History of Manchester City F.C. (1965–2001)

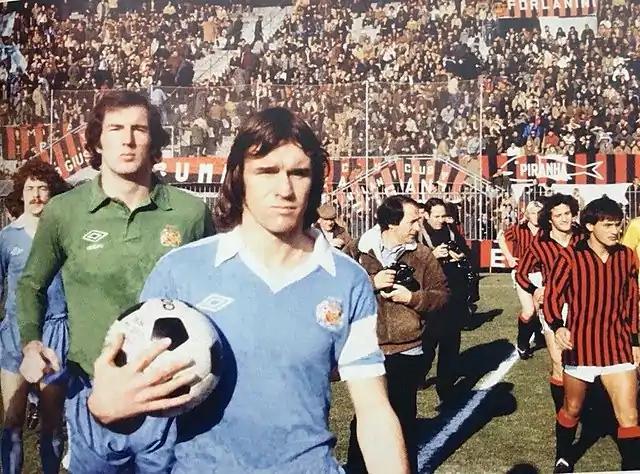
Players of Manchester City and Milan before start of their match from third round of 1978–79 UEFA Cup.

During the 1973–74 close season City were a side in transition as legends Mike Summerbee and Francis Lee leaving and Denis Law retiring. Book opened the chequebook and signed Joe Royle and Asa Hartford who both proved themselves as wise buys. Overall City were moderately successful during Tony Book's five-year tenure, winning the League Cup in 1976 by beating Newcastle United 2–1 in the final, and finishing runners-up in the League in 1977 after Liverpool pipped City to the title by 1 point. Furthermore, Book had a good record in the following years in the League Cup reaching the quarter-finals on two occasions and reached the UEFA Cup quarter-finals in 1979.